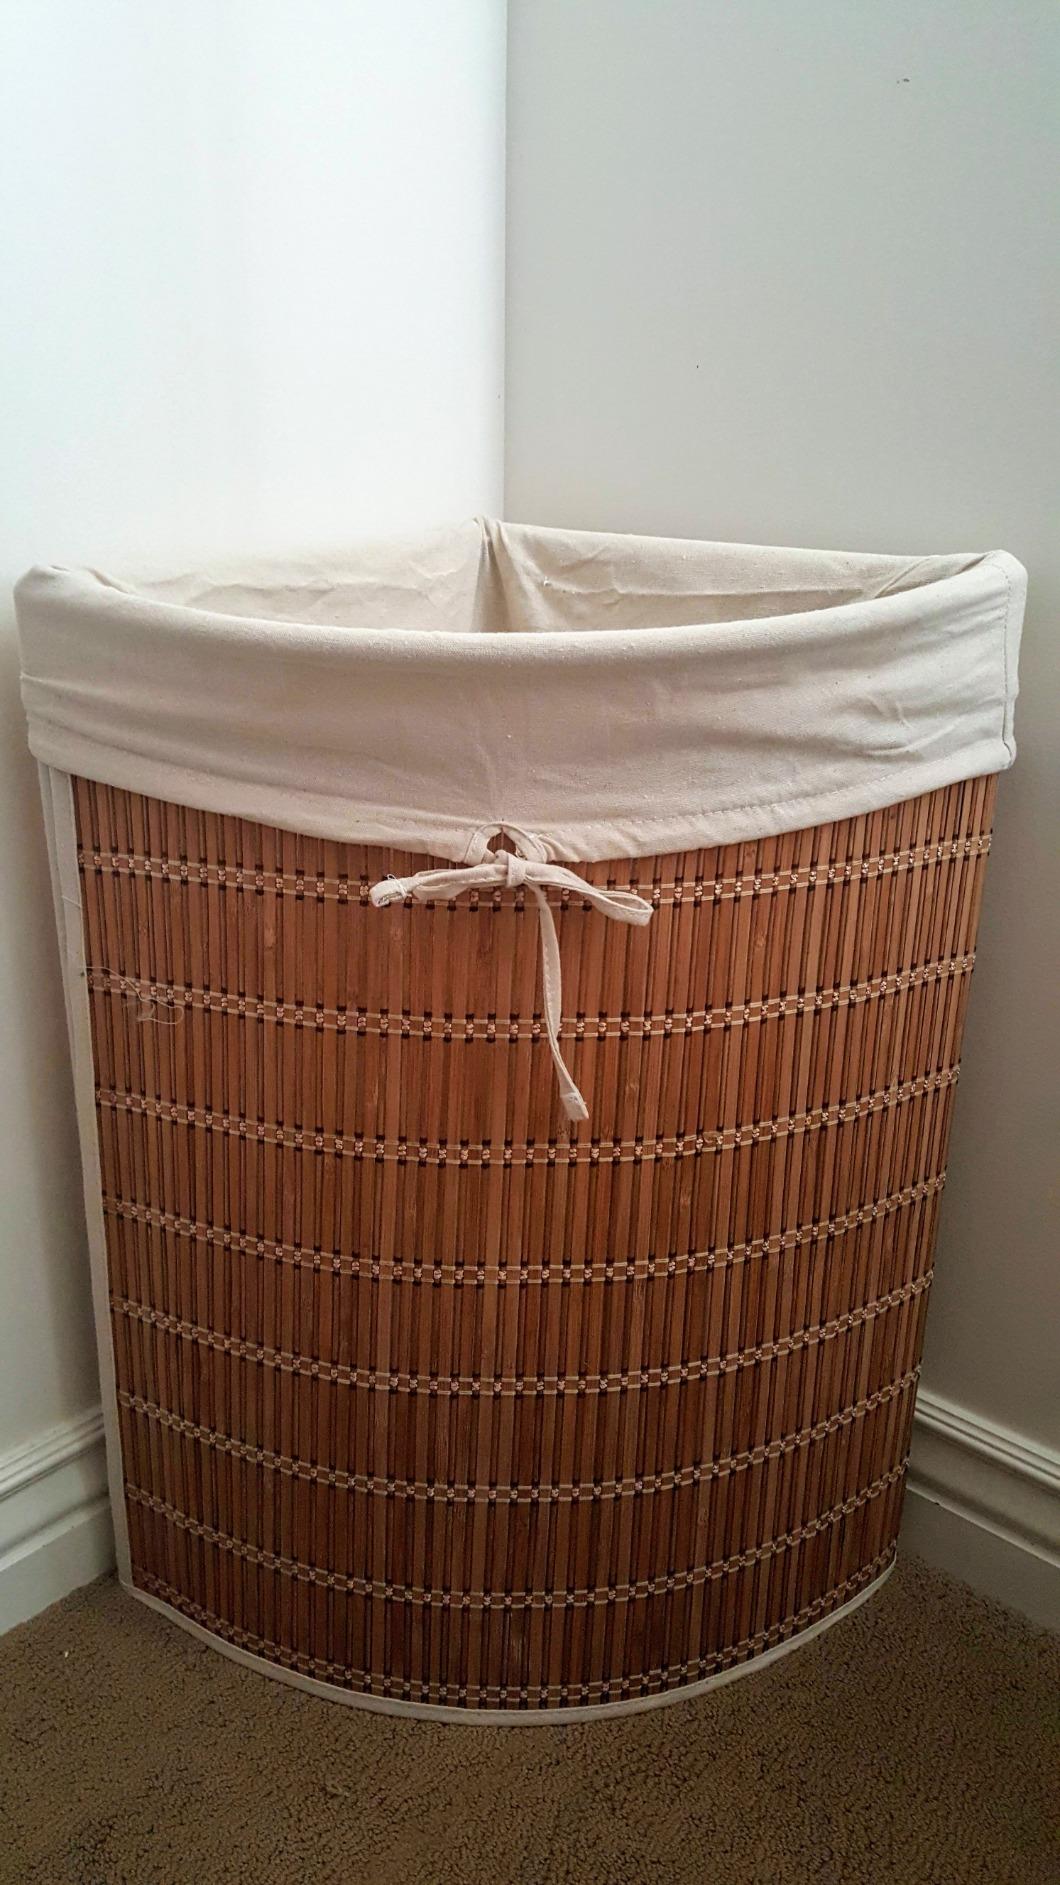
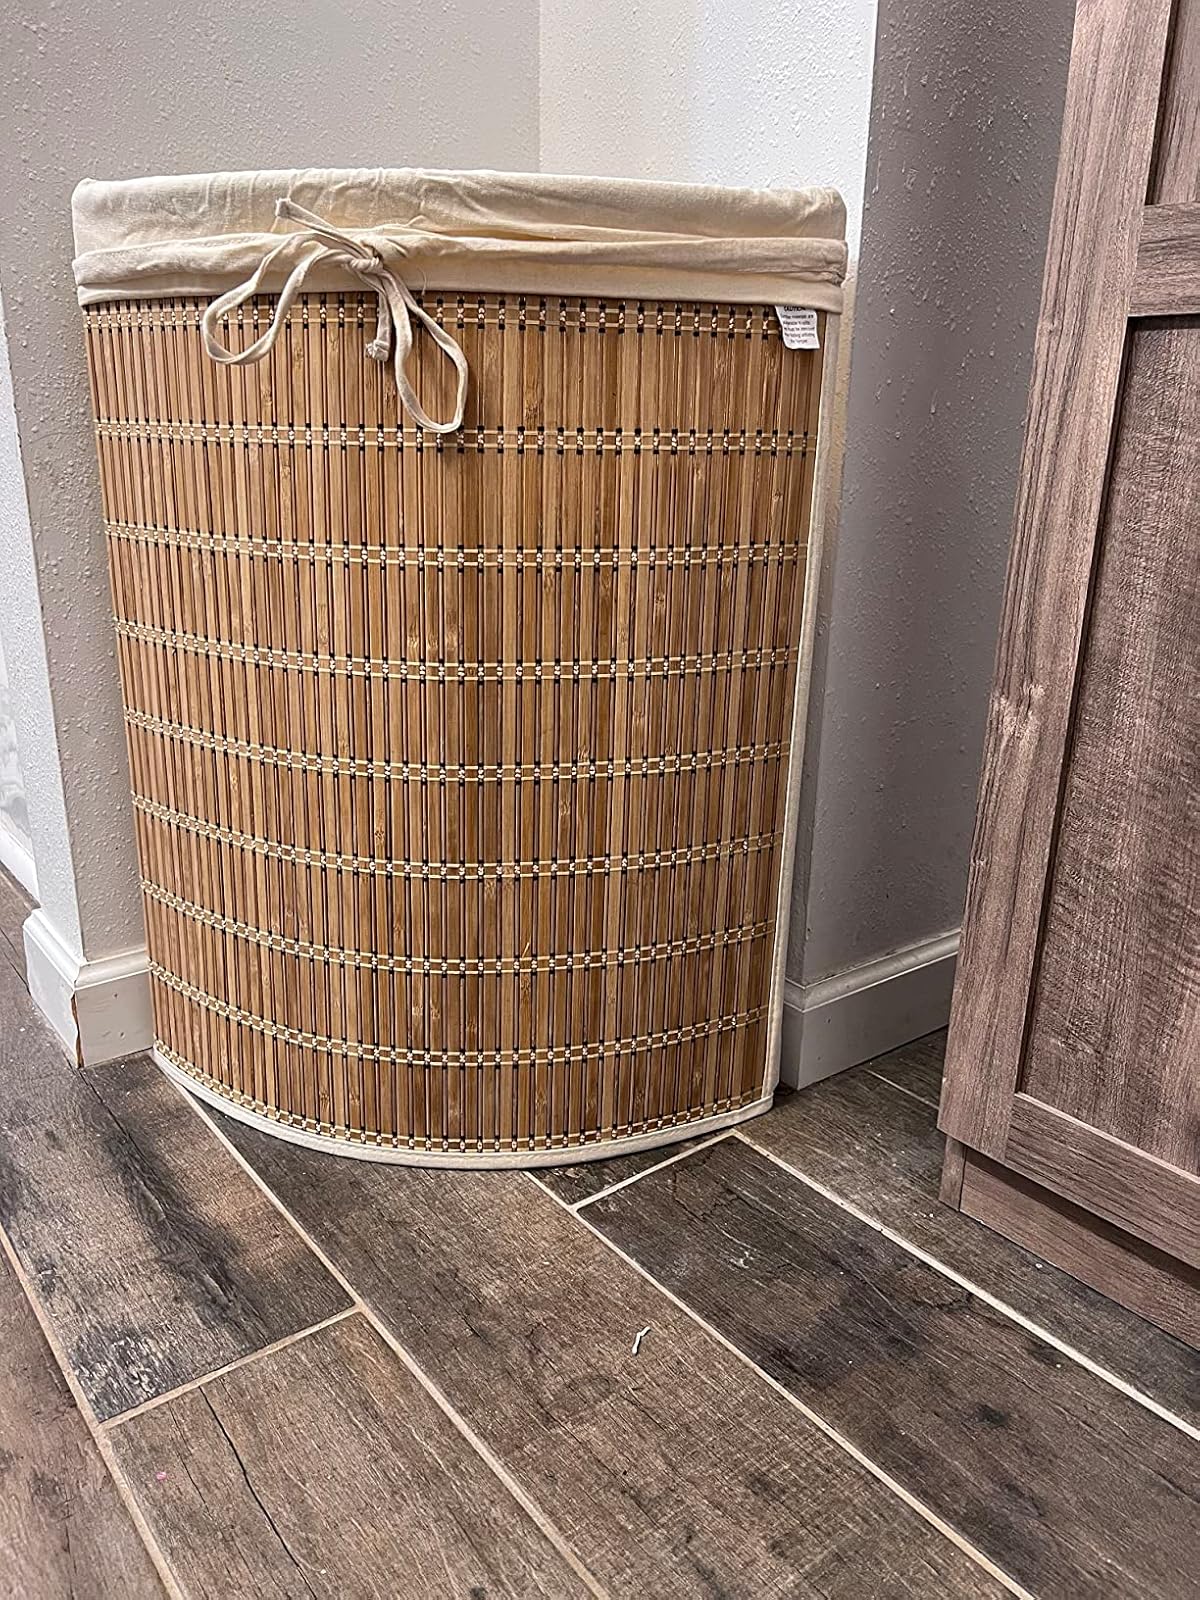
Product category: items_hamper
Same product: yes